Detenidos Desaparecidos

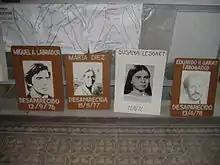
Photographs of disappeared detainees in a former illegal detention center in Rosario, Argentina.

The first step of this method consisted in the apprehension of the victims by law enforcement agencies, undercover secret police or paramilitary groups with official support. Sometimes the arrest was conducted with a certain formality; at other times it took on the appearance and brutality of a kidnapping.